The Art of the Motorcycle

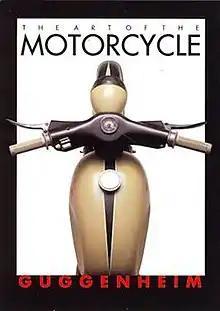
Postcard with legends saying "The Art of the Motorcycle" and "Guggenheim", and a top view of the gas tank, handlebars and front fender of an Art Deco styled motorcycle.

The catalog of the exhibition covered a broad range of historic motorcycles starting from pre-20th century steam-powered velocipedes and tricycles, covering the earliest production motorcycles, Art Deco machines of the 20s and 30s, iconic Harley-Davidsons and Indians, British roadsters, and on up to the striking race replica street bikes of the 80s and 90s, ending with the MV Agusta F4. The idea of the show was to use motorcycles as a way of surveying the 20th century, exploring such themes as mobility and freedom in a way that cars can no longer do because they are too commonplace and utilitarian, while motorcycles retain a unique romance.